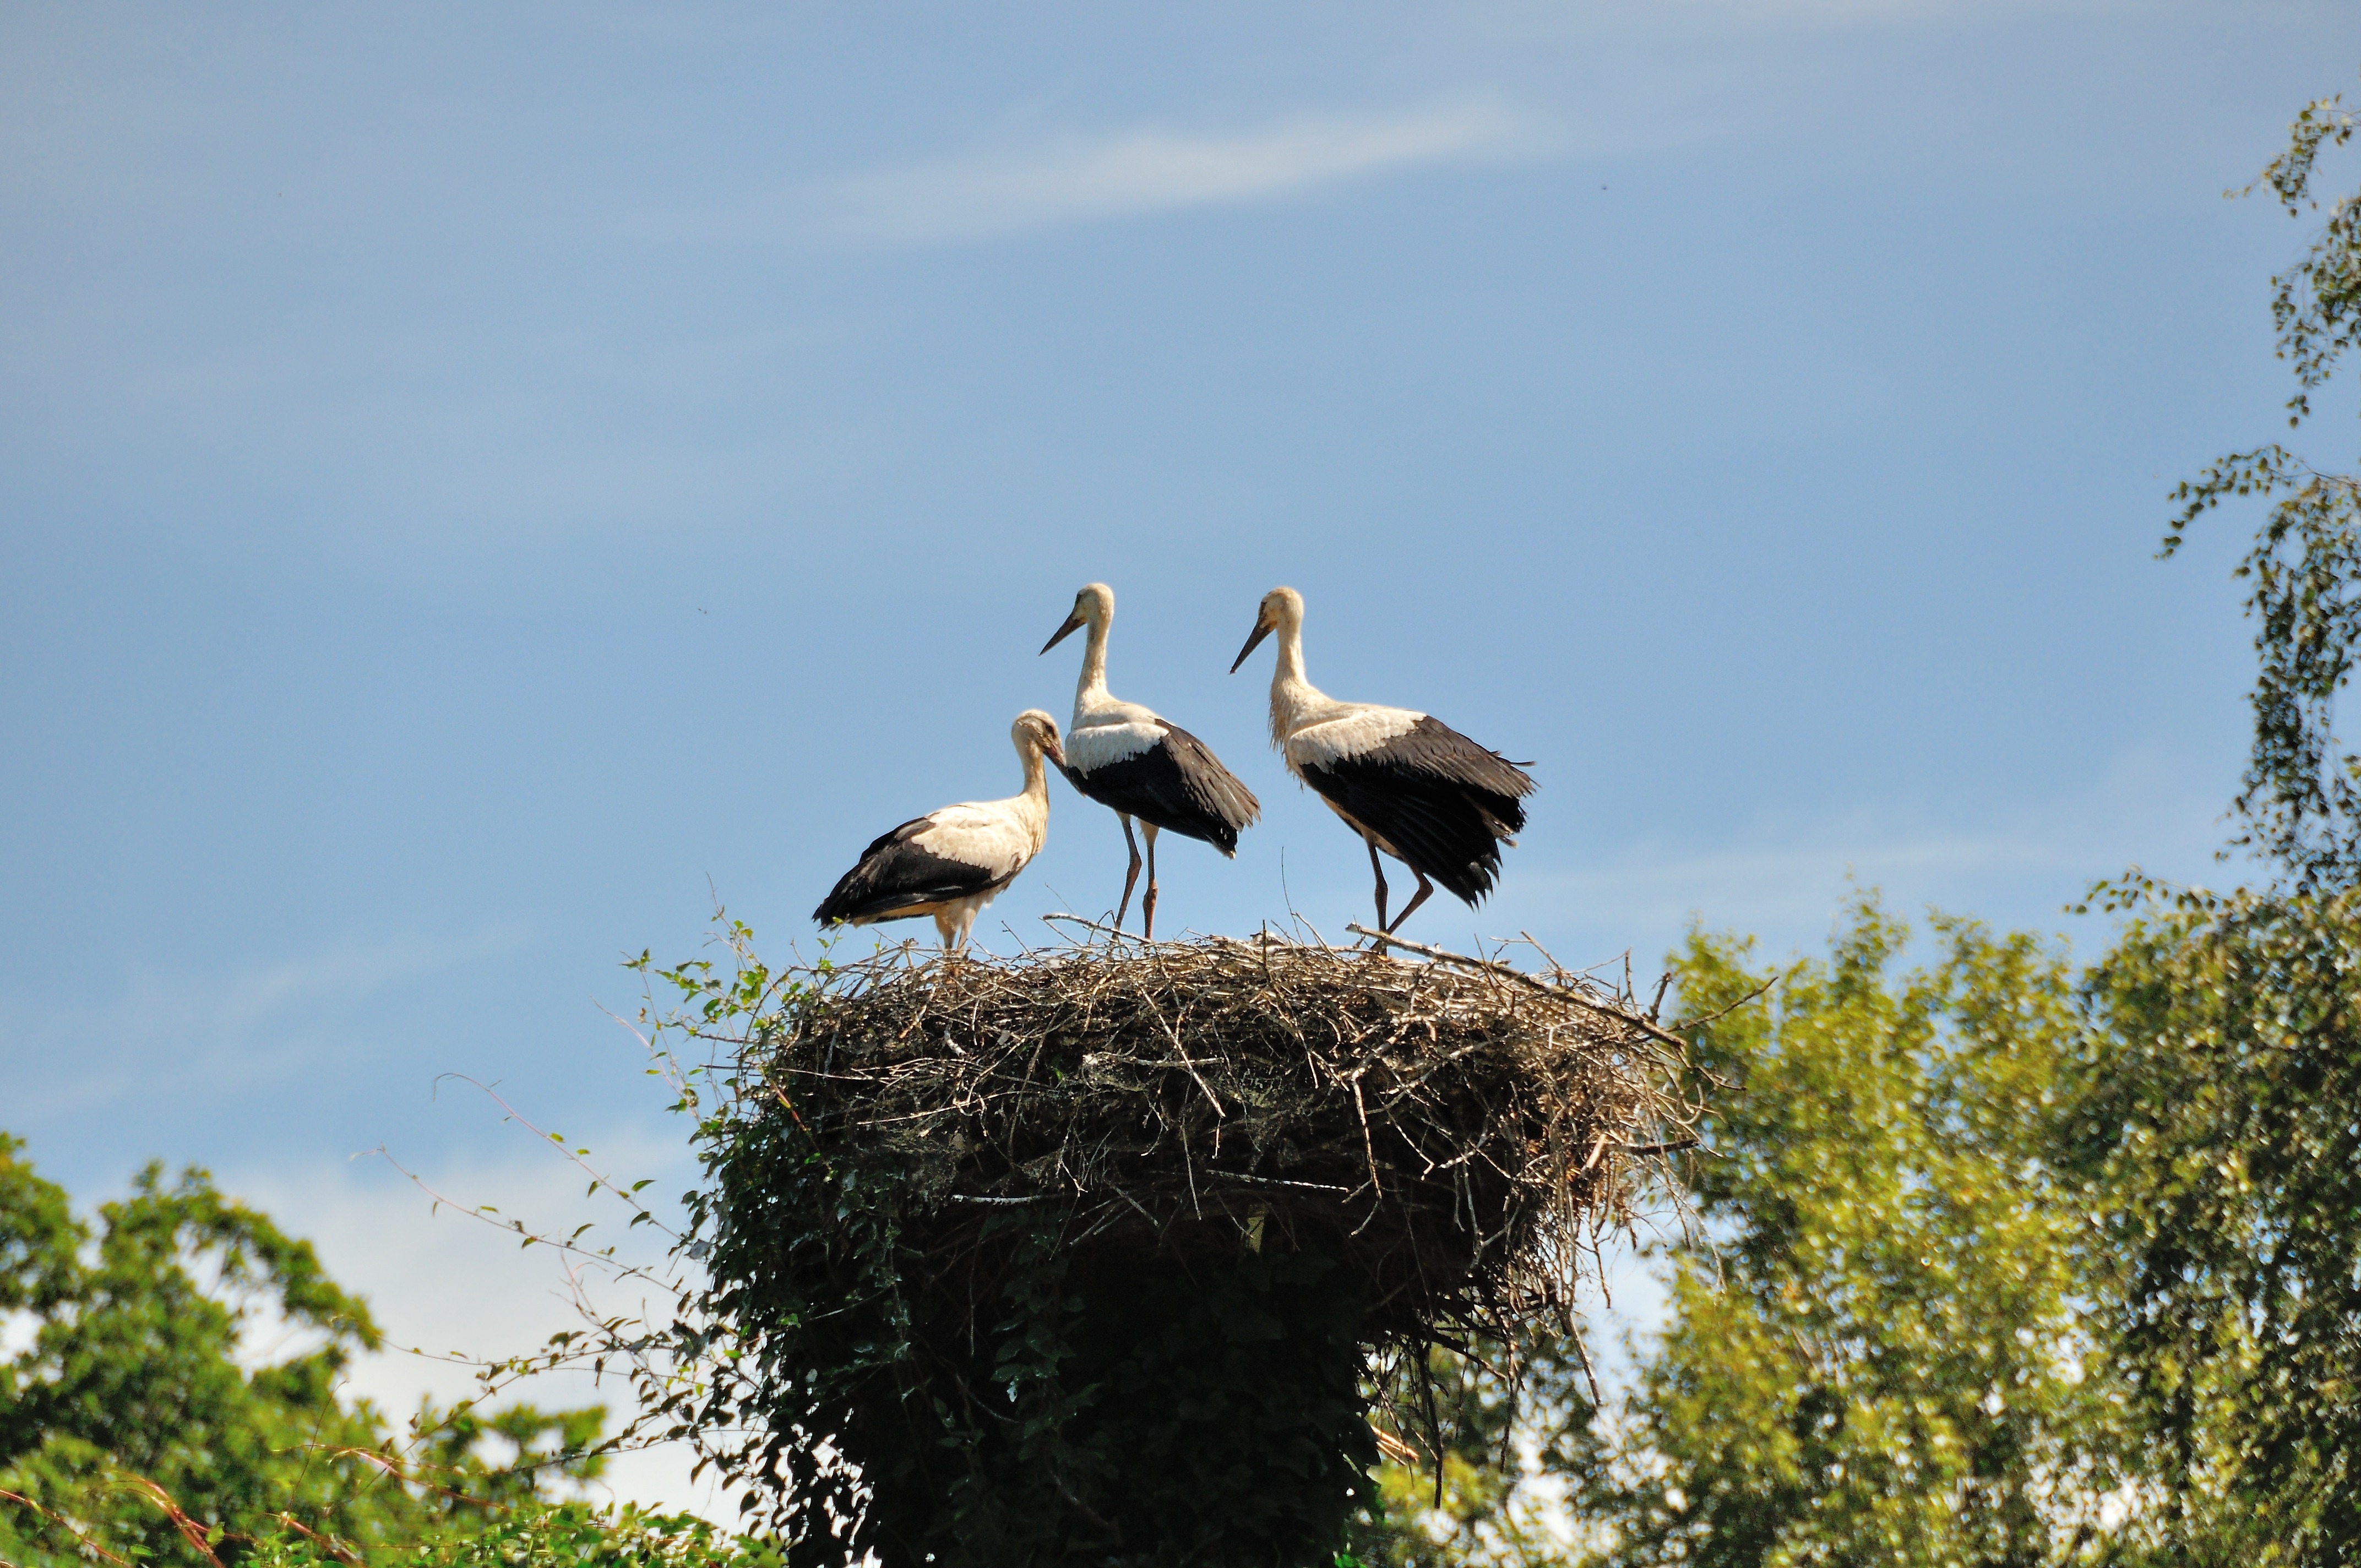
bird, white, summer, wildlife, feather, fauna, stork, birds, animals, vertebrate, germany, beautiful, elegant, pride, white stork, ciconiiformes